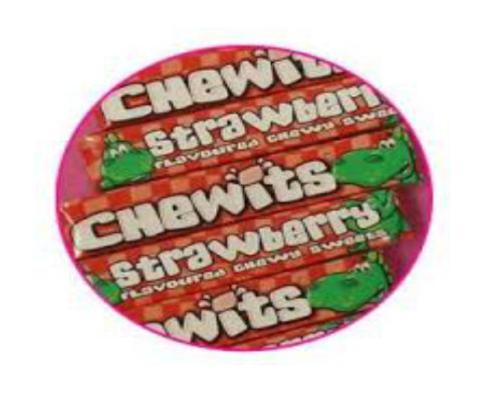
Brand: chewits
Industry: Food